Wartime Macau

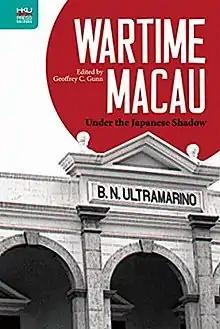
First edition

Wartime Macau: Under the Japanese Shadow is a 2016 non-fiction book edited by Geoffrey C Gunn, published by Hong Kong University Press.